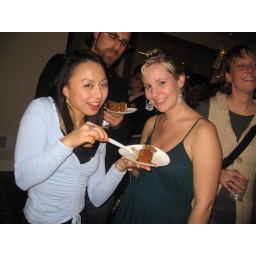
cake in the house